Fairyfly

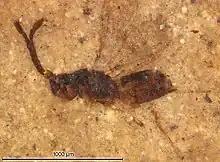
Compression fossil of "Gonatocerus greenwalti" from Montana

In Hawaii, "Anagrus optabilis" has been successfully used to control the sugarcane planthopper ("Perkinsiella saccharicida"). "Anagrus epos" has also previously been used effectively against the grape leafhopper ("Erythroneura elegans") and the variegated grape leafhopper ("Erythroneura variabilis"). At first, it met limited success, as the wasps died in winter for lack of hosts. The planting of wild blackberries ("Rubus" spp.) near vineyards in California brought along with it the blackberry leafhopper ("Dikrella cruentata"). Though not pests, "D. cruentata" proved to be sufficient hosts for "A. epos" in winter, allowing them to survive into the next year. They have also been shown to be capable of overwintering in prune leafhoppers ("Edwardsiana prunicola").